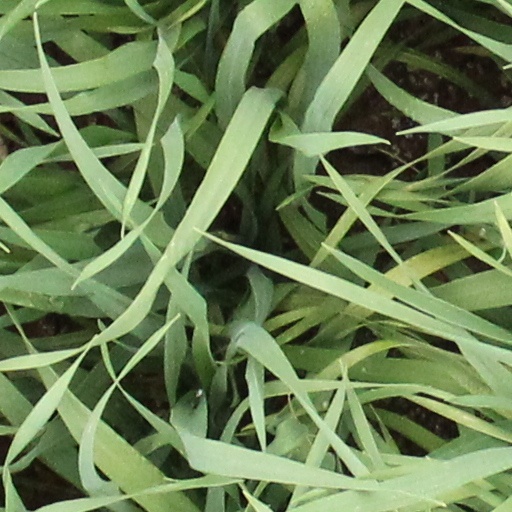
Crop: wheat